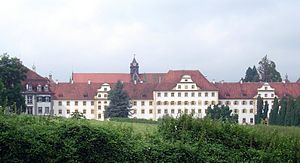
Maximilian af Baden (født 1933) / Biografi
Schloss Salem.
Maximilian Markgreve af Baden er en tysk prins og erhvervsmand, der siden 1963 har været familieoverhovede for fyrstehuset Baden, der herskede over Storhertugdømmet Baden indtil 1918.